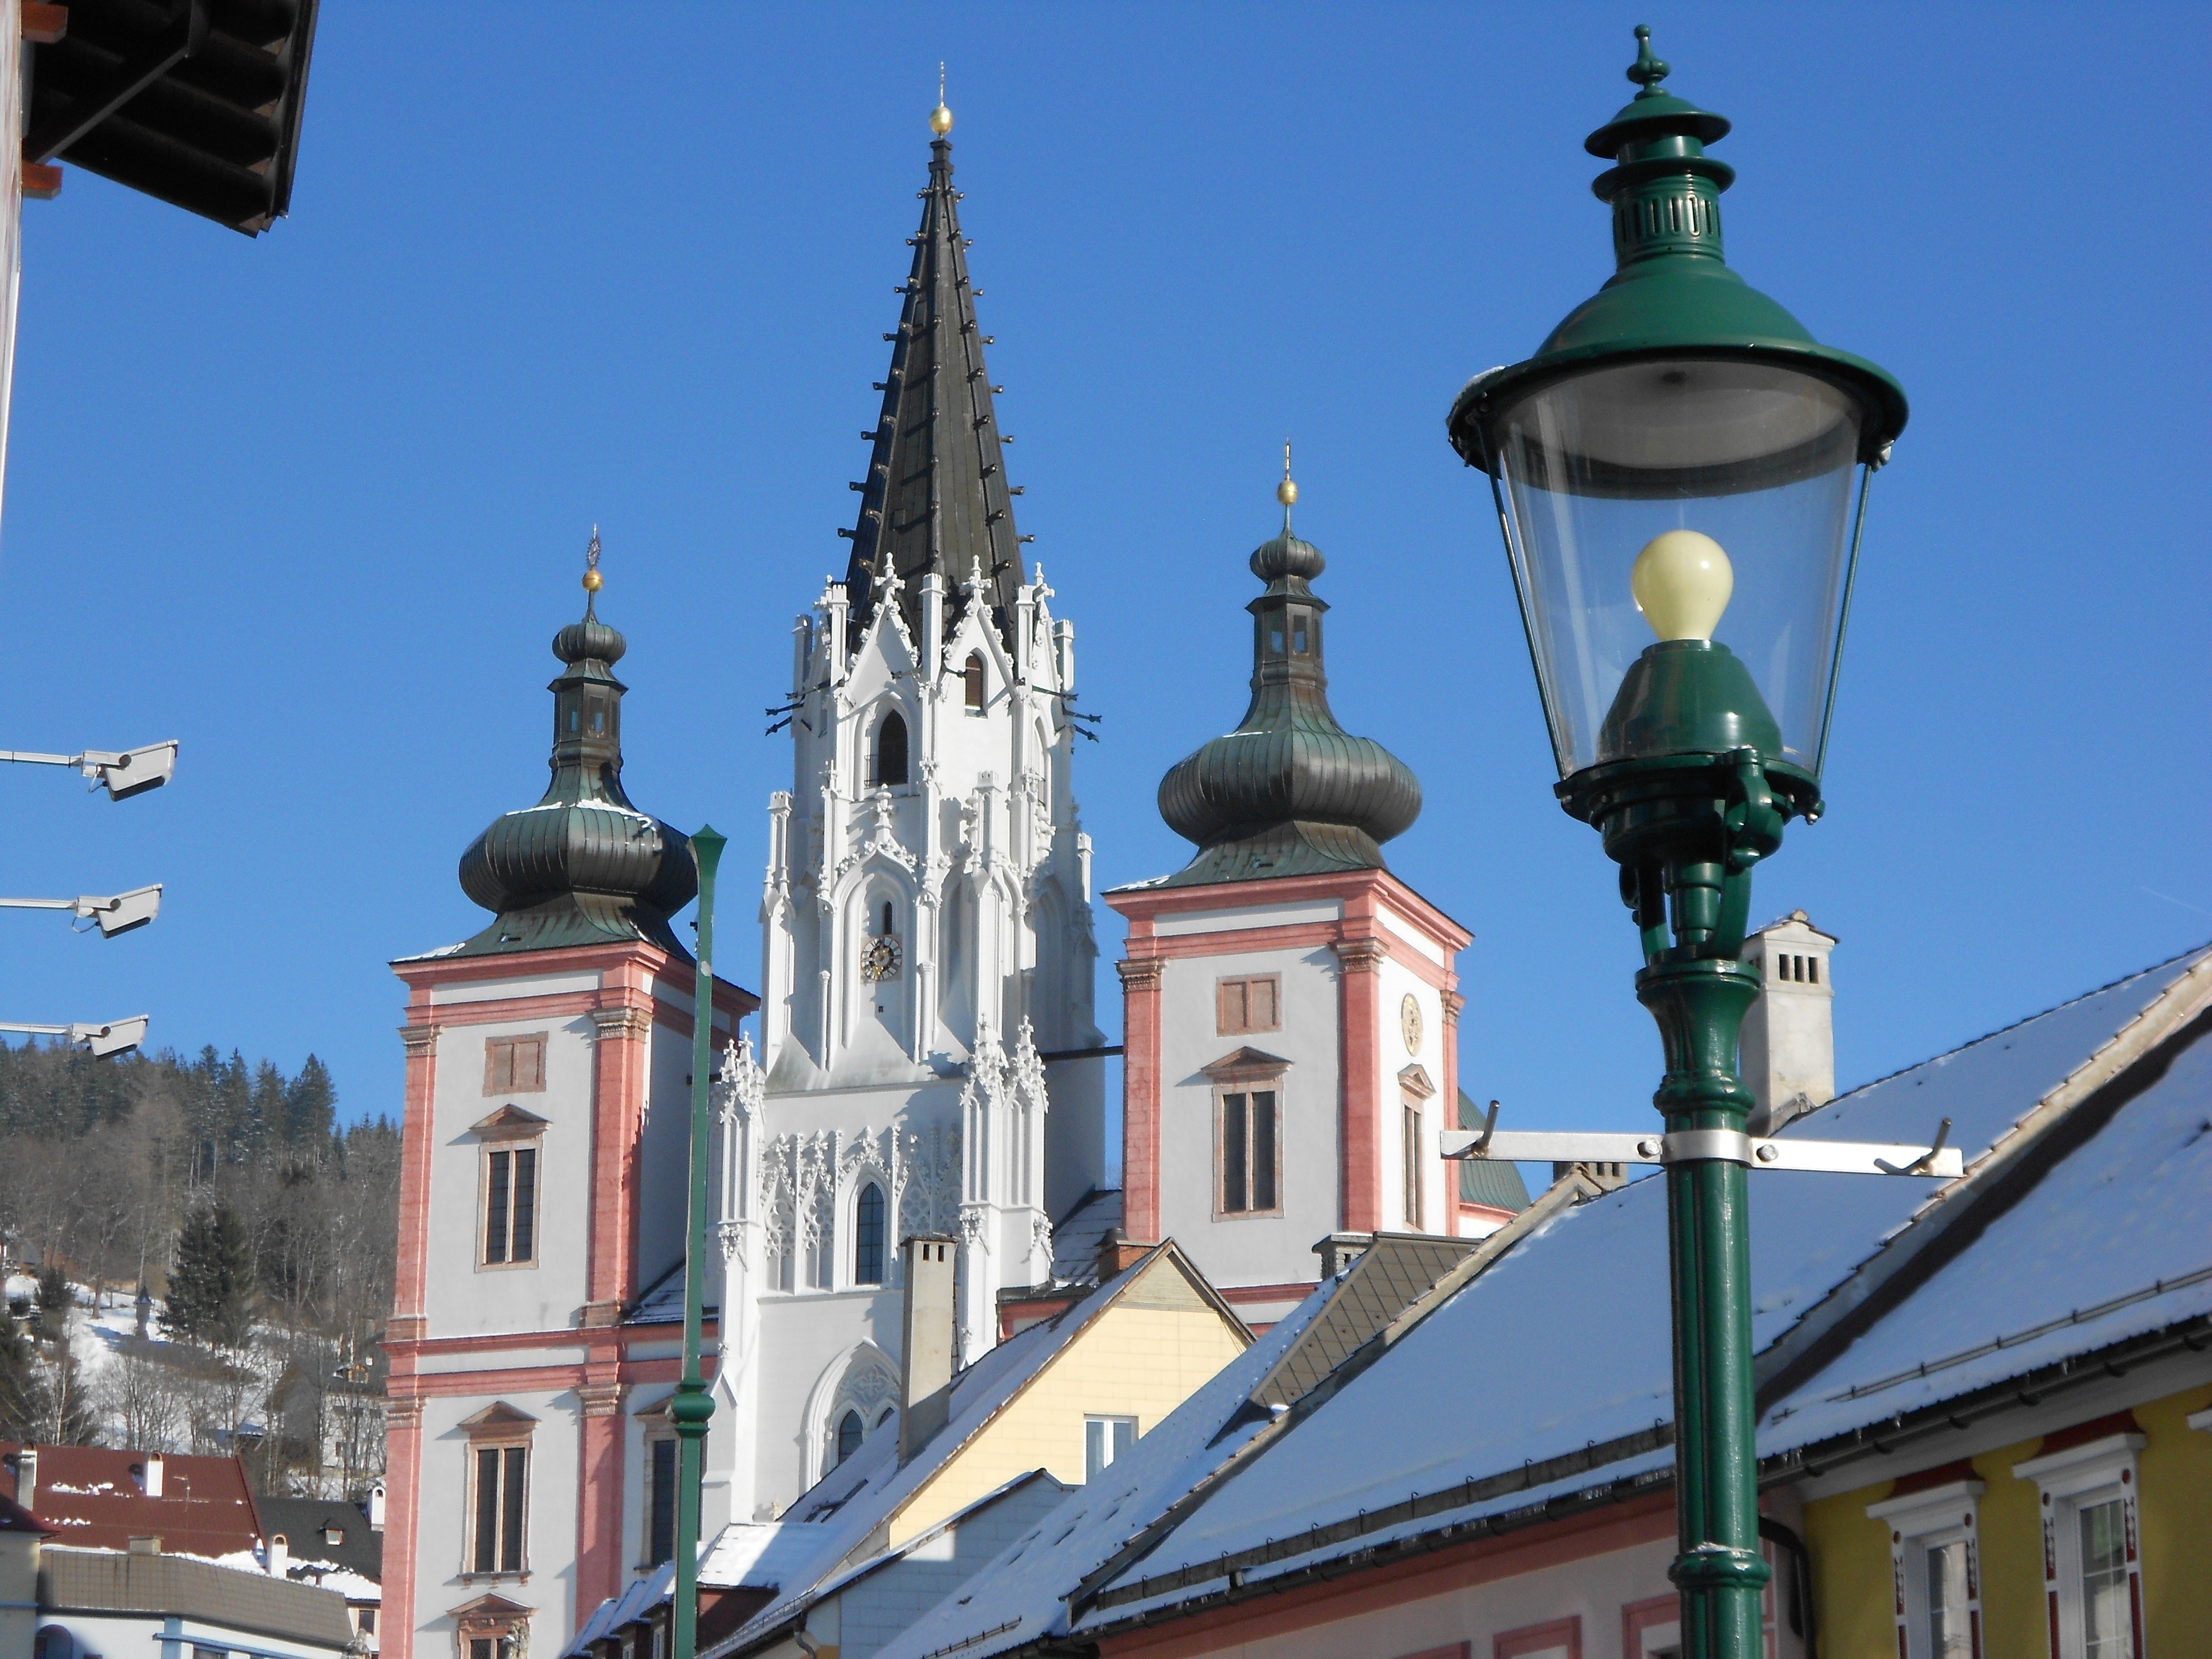
winter, building, downtown, tower, landmark, church, cathedral, lighting, place of worship, street lamp, austria, spire, steeple, styria, pilgrimage, mariazell